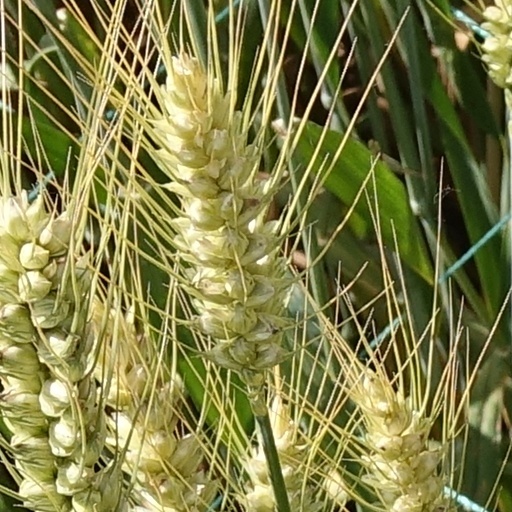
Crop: wheat